Doctor Destiny

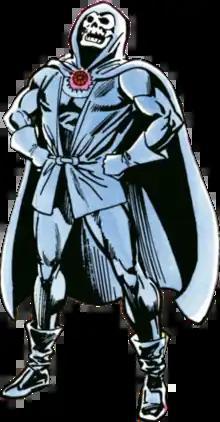
Doctor Destiny as depicted on the cover of "Justice League of America" #176 (March 1980). Art by Dick Giordano and Dick Dillin.

Doctor Destiny (John Dee) is a supervillain appearing in American comic books published by DC Comics. Created by Gardener Fox and Mike Sekowsky, the character first appeared in "Justice League of America" #5 (June 1961)